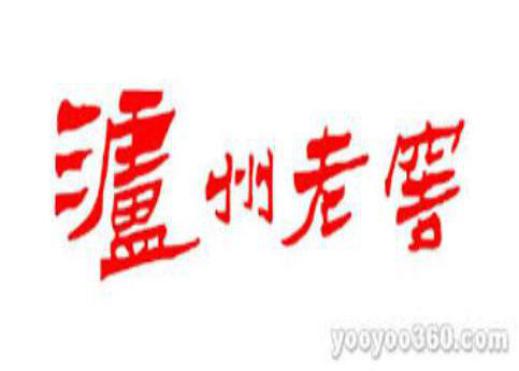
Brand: luzhoulaojiao-2
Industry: Food